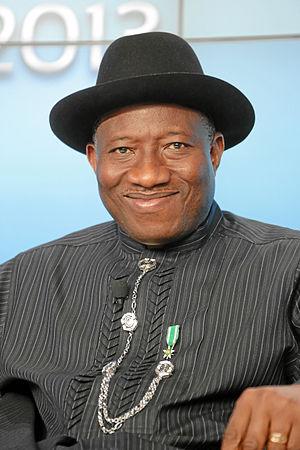
Les années 2010 ont commencé le 1ᵉʳ janvier 2010 et se sont achevées le 31 décembre 2019.
Goodluck Jonathan, né le 20 novembre 1957 à Ogbia au Nigeria, est un homme d'État nigérian membre du Parti démocratique populaire. Il est président de la République du Nigeria entre 2010 et 2015.